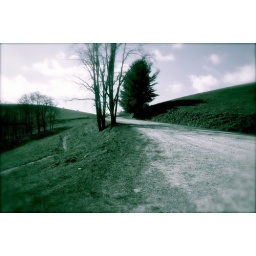
I took this in North Carolina on the top of a beautiful mountain with green pastures and horses